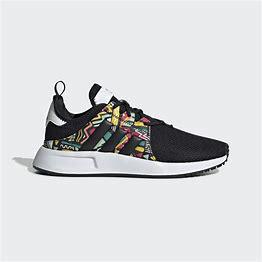
Brand: Adidas
Model: _plr